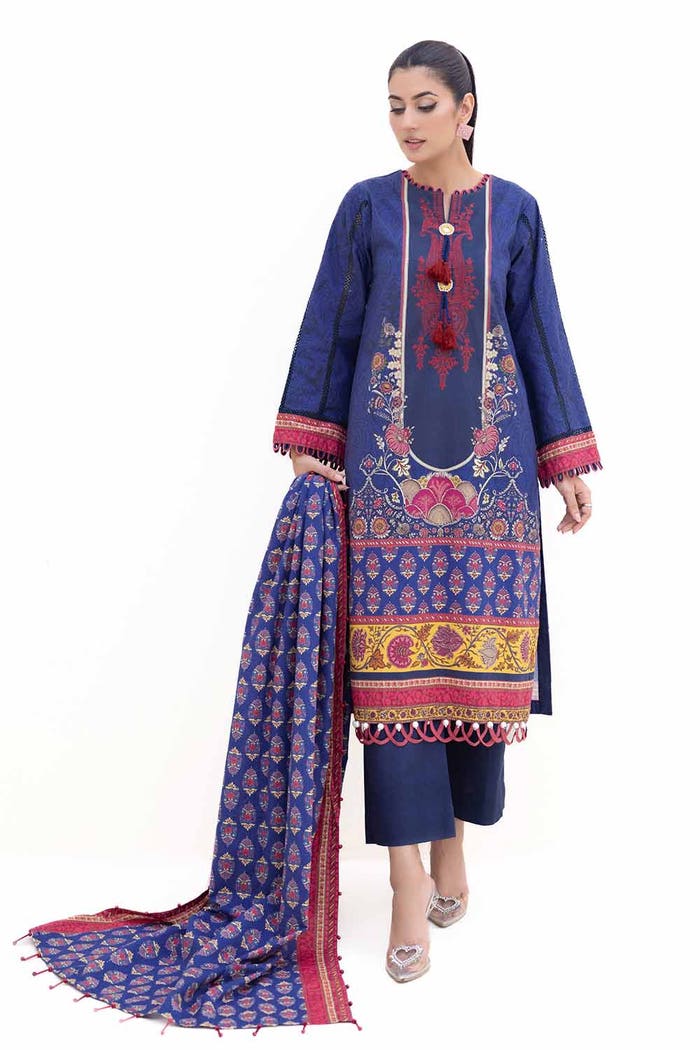
navy multi embroidered cotton suit